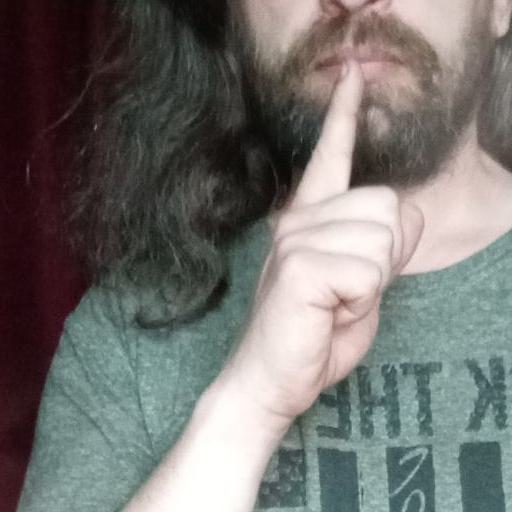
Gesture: mute